Warner's Hotel

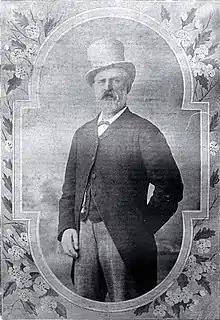
William Francis Warner, an early proprietor of what became known as Warner's Hotel

The Commercial and Dining Rooms were established by John Etherden Coker (1832–1894) in 1863. William Francis Warner (1836–1896) was either the third proprietor from 1874, or the second proprietor from 1873, and the establishment was known as Warner's Hotel from the mid-1870s. Warner, described as "the patriarch among licensed victuallers in Christchurch", drowned in a boating accident on the Avon Heathcote Estuary in 1896. The three resulting funerals were a big event in Christchurch, and Prime Minister Richard Seddon sent flowers to Warner's funeral.